Killa Kela

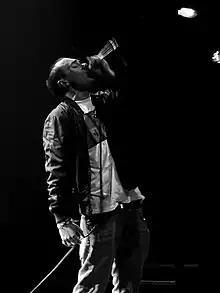
Killa Kela performing at the Camden Crawl in 2007

Killa Kela’s career started in 1997 when he formed a 10 collective strong U.K Hip Hop crew called 360 Physicals; composed of MC’s DJ’s and graffiti artists from across the Southeast of the U.K.